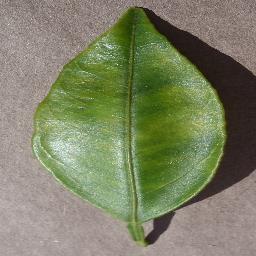
Label: Orange___Haunglongbing_(Citrus_greening)